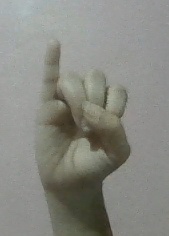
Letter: meem